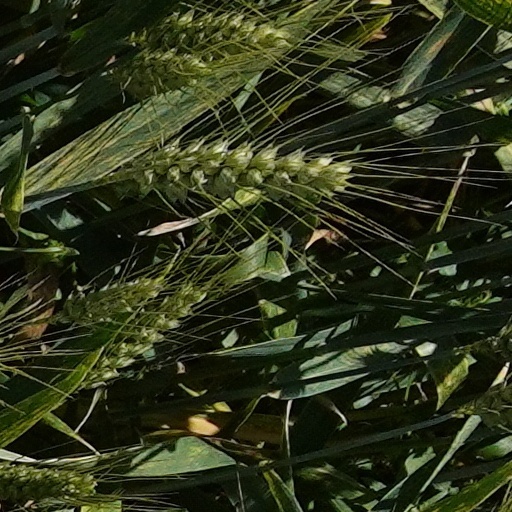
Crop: wheat